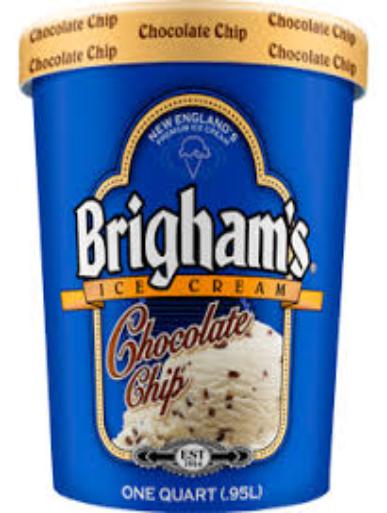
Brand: Brigham's Ice Cream
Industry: Food